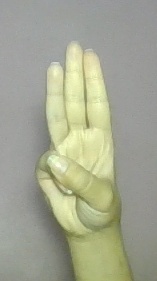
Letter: thaa